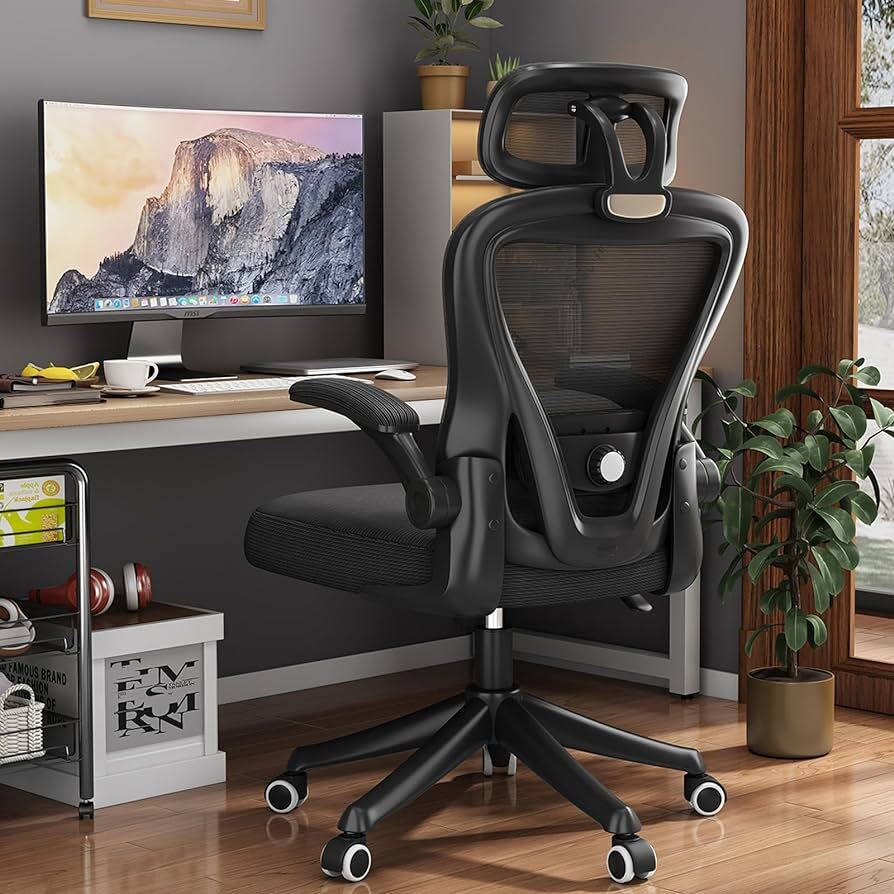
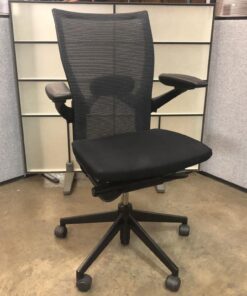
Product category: items_chair
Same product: no